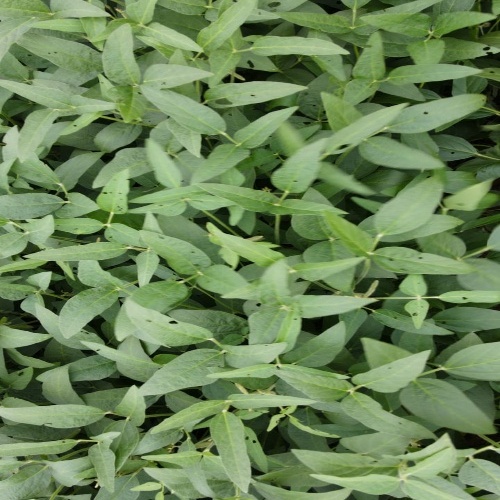
Label: Diabrotica_speciosa